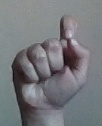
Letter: fa